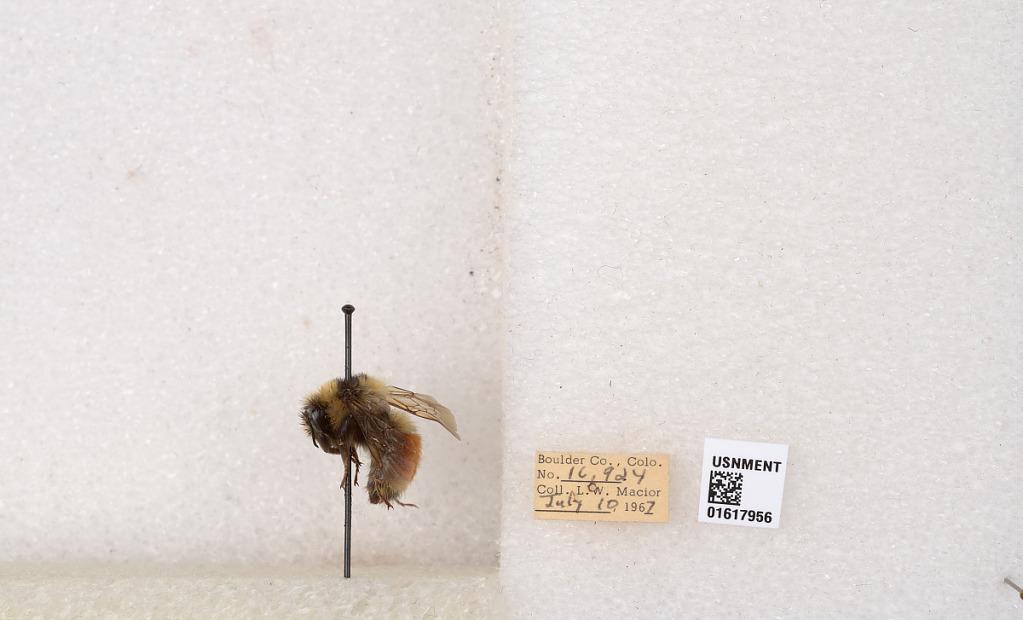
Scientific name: Bombus (Pyrobombus) sylvicola Kirby
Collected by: L. Macior
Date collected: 1967-7-10
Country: United States
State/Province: Colorado
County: Boulder
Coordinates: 40.0163, -105.294